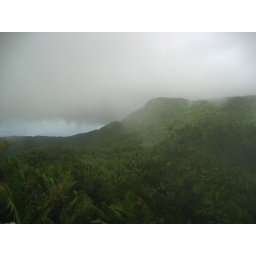
fast clouds over the forest